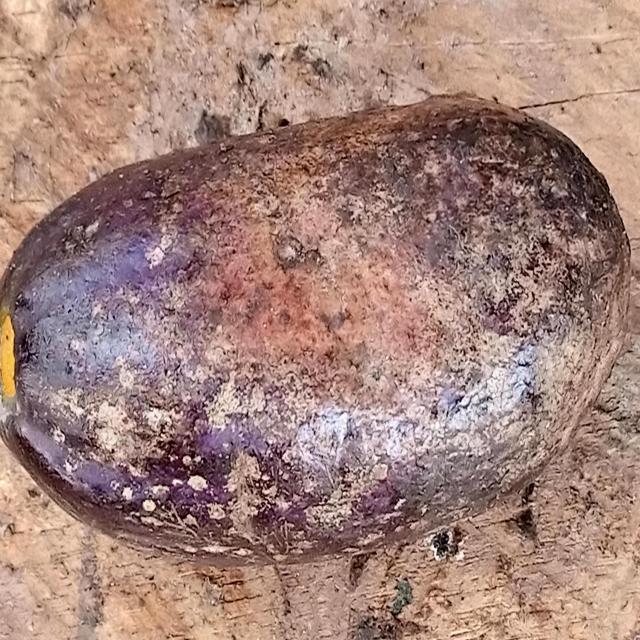
Plum grade: spotted